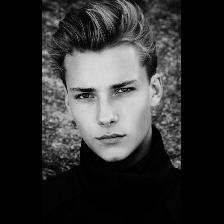
Label: Human